Incunable

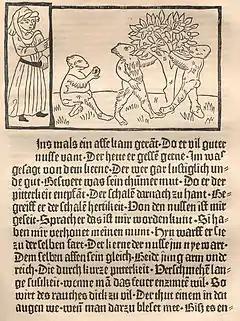

Famous incunabula include two from Mainz, the Gutenberg Bible of 1455 and the "Peregrinatio in terram sanctam" of 1486, printed and illustrated by Erhard Reuwich; the "Nuremberg Chronicle" written by Hartmann Schedel and printed by Anton Koberger in 1493; and the "Hypnerotomachia Poliphili" printed by Aldus Manutius with important illustrations by an unknown artist.